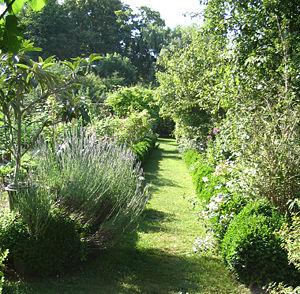
Jardin du presbytère de La Ferté-Loupière, dans l'Yonne
Le Parc archéologique Asnapio est situé en France, à Villeneuve-d'Ascq. Il propose des reconstitutions d'habitats du Paléolithique supérieur au Moyen Âge. Le parc s'inspire de fouilles du Nord de la France et sert de champ d'expérimentation archéologique. Au cœur de la ville nouvelle de Villeneuve-d'Ascq, le parc jouxte le parc du Héron et doit son nom au bourg d'Annappes sous sa forme carolingienne.
La Ferté-Loupière est une commune française, appartenant au territoire de Puisaye, située dans le département de l'Yonne en région Bourgogne-Franche-Comté.